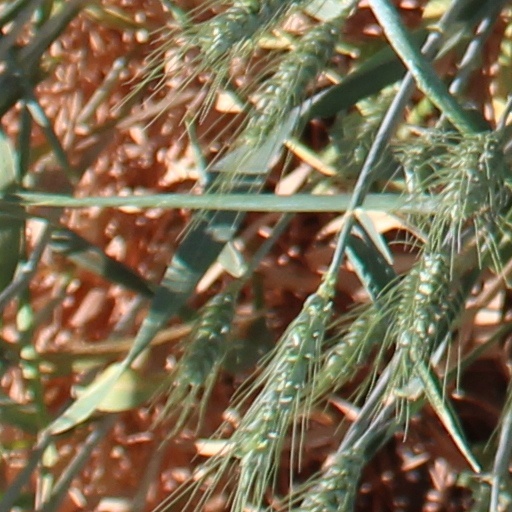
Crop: wheat